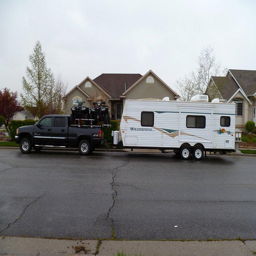
A large black truck towing a trailer behind it.
A truck with a trailer in front of a house.
There is a truck pulling a camper trailer
Black truck with a RV trailer attached to the hitch.
The black pickup truck hauls a large camping trailer.